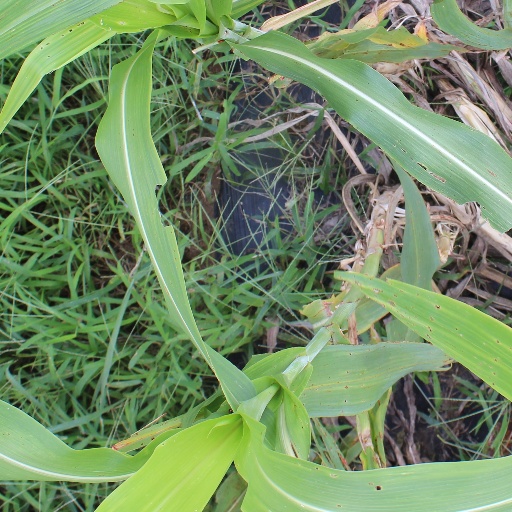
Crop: sorghum